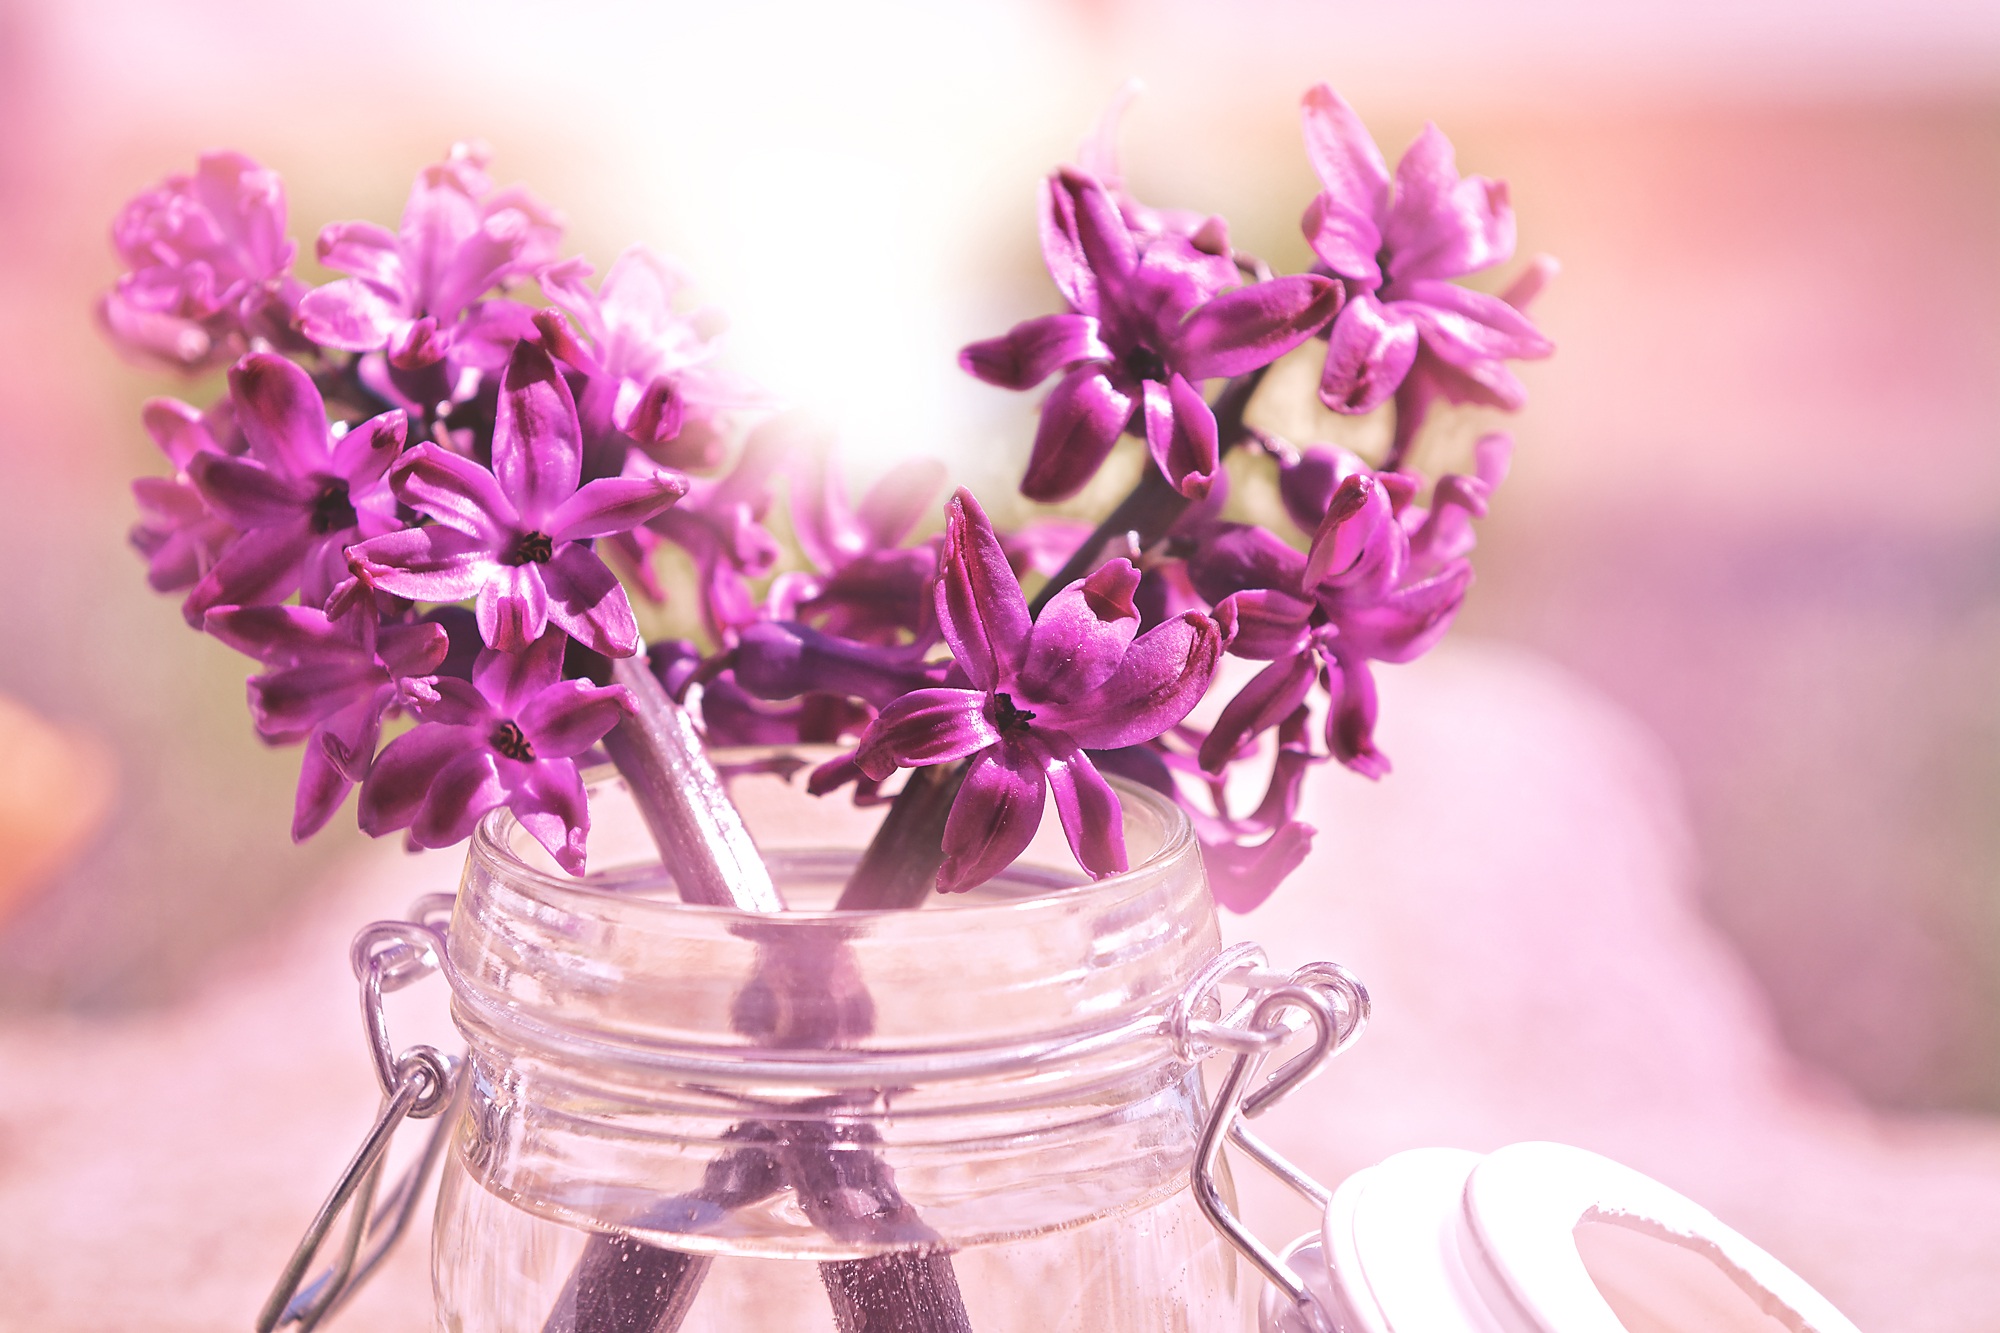
blossom, plant, sunlight, flower, purple, petal, spring, pink, close, flora, flowers, lilac, floristry, hyacinth, spring flowers, back light, macro photography, flowering plant, flower bouquet, centrepiece, land plant